Filmfare Awards

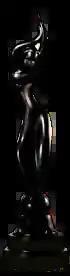

The Filmfare Awards are annual awards that honour artistic and technical excellence in Hindi cinema. The ceremony is one of the most notable film events in India. Filmfare Awards were first introduced by Filmfare of The Times Group in 1954, the same year as the National Film Awards. They were called the Clare Awards or The Clares after Clare Mendonça, the editor of "The Times of India" and modelled after the Academy Awards.